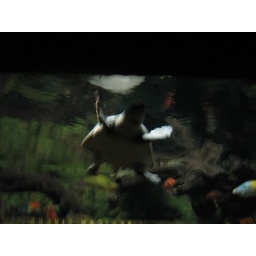
This turtle was following a crippled fish around and around and around, trying to eat it.